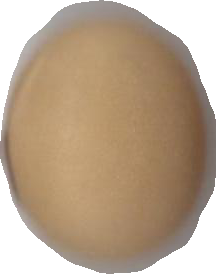
Variety: Anjasmoro